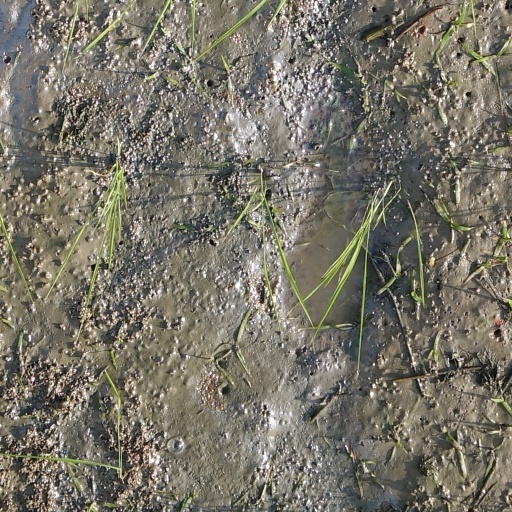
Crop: rice